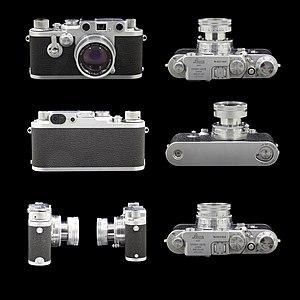
Le Leica III est un appareil photo à mise au point télémétrique créé par Leica en 1933 et produit en parallèle avec le Leica II. Différentes variantes furent produites au cours des années avec des améliorations substantielles. C'est la dernière famille des Leica "à vis" remplacée par les Leica M.